Makybe Diva

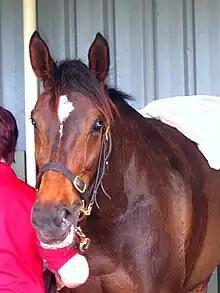
Makybe Diva in 2010.

Makybe Diva (foaled 21 March 1999) is a champion Australian Thoroughbred racehorse who is the only horse to win three Melbourne Cups and the only mare to win it more than once. She achieved the feat in 2003, 2004, and 2005. She also won the 2005 Cox Plate. She was the highest stakes-earner in Australian history, winning more than A$14 million.